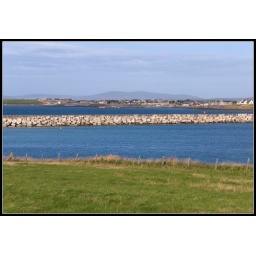
I was well impressed by the sheer clear blue of the water either side of the Churchill barrier (2) around Lamb Holm.